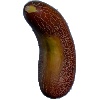
Label: Cucumber Ripe 1